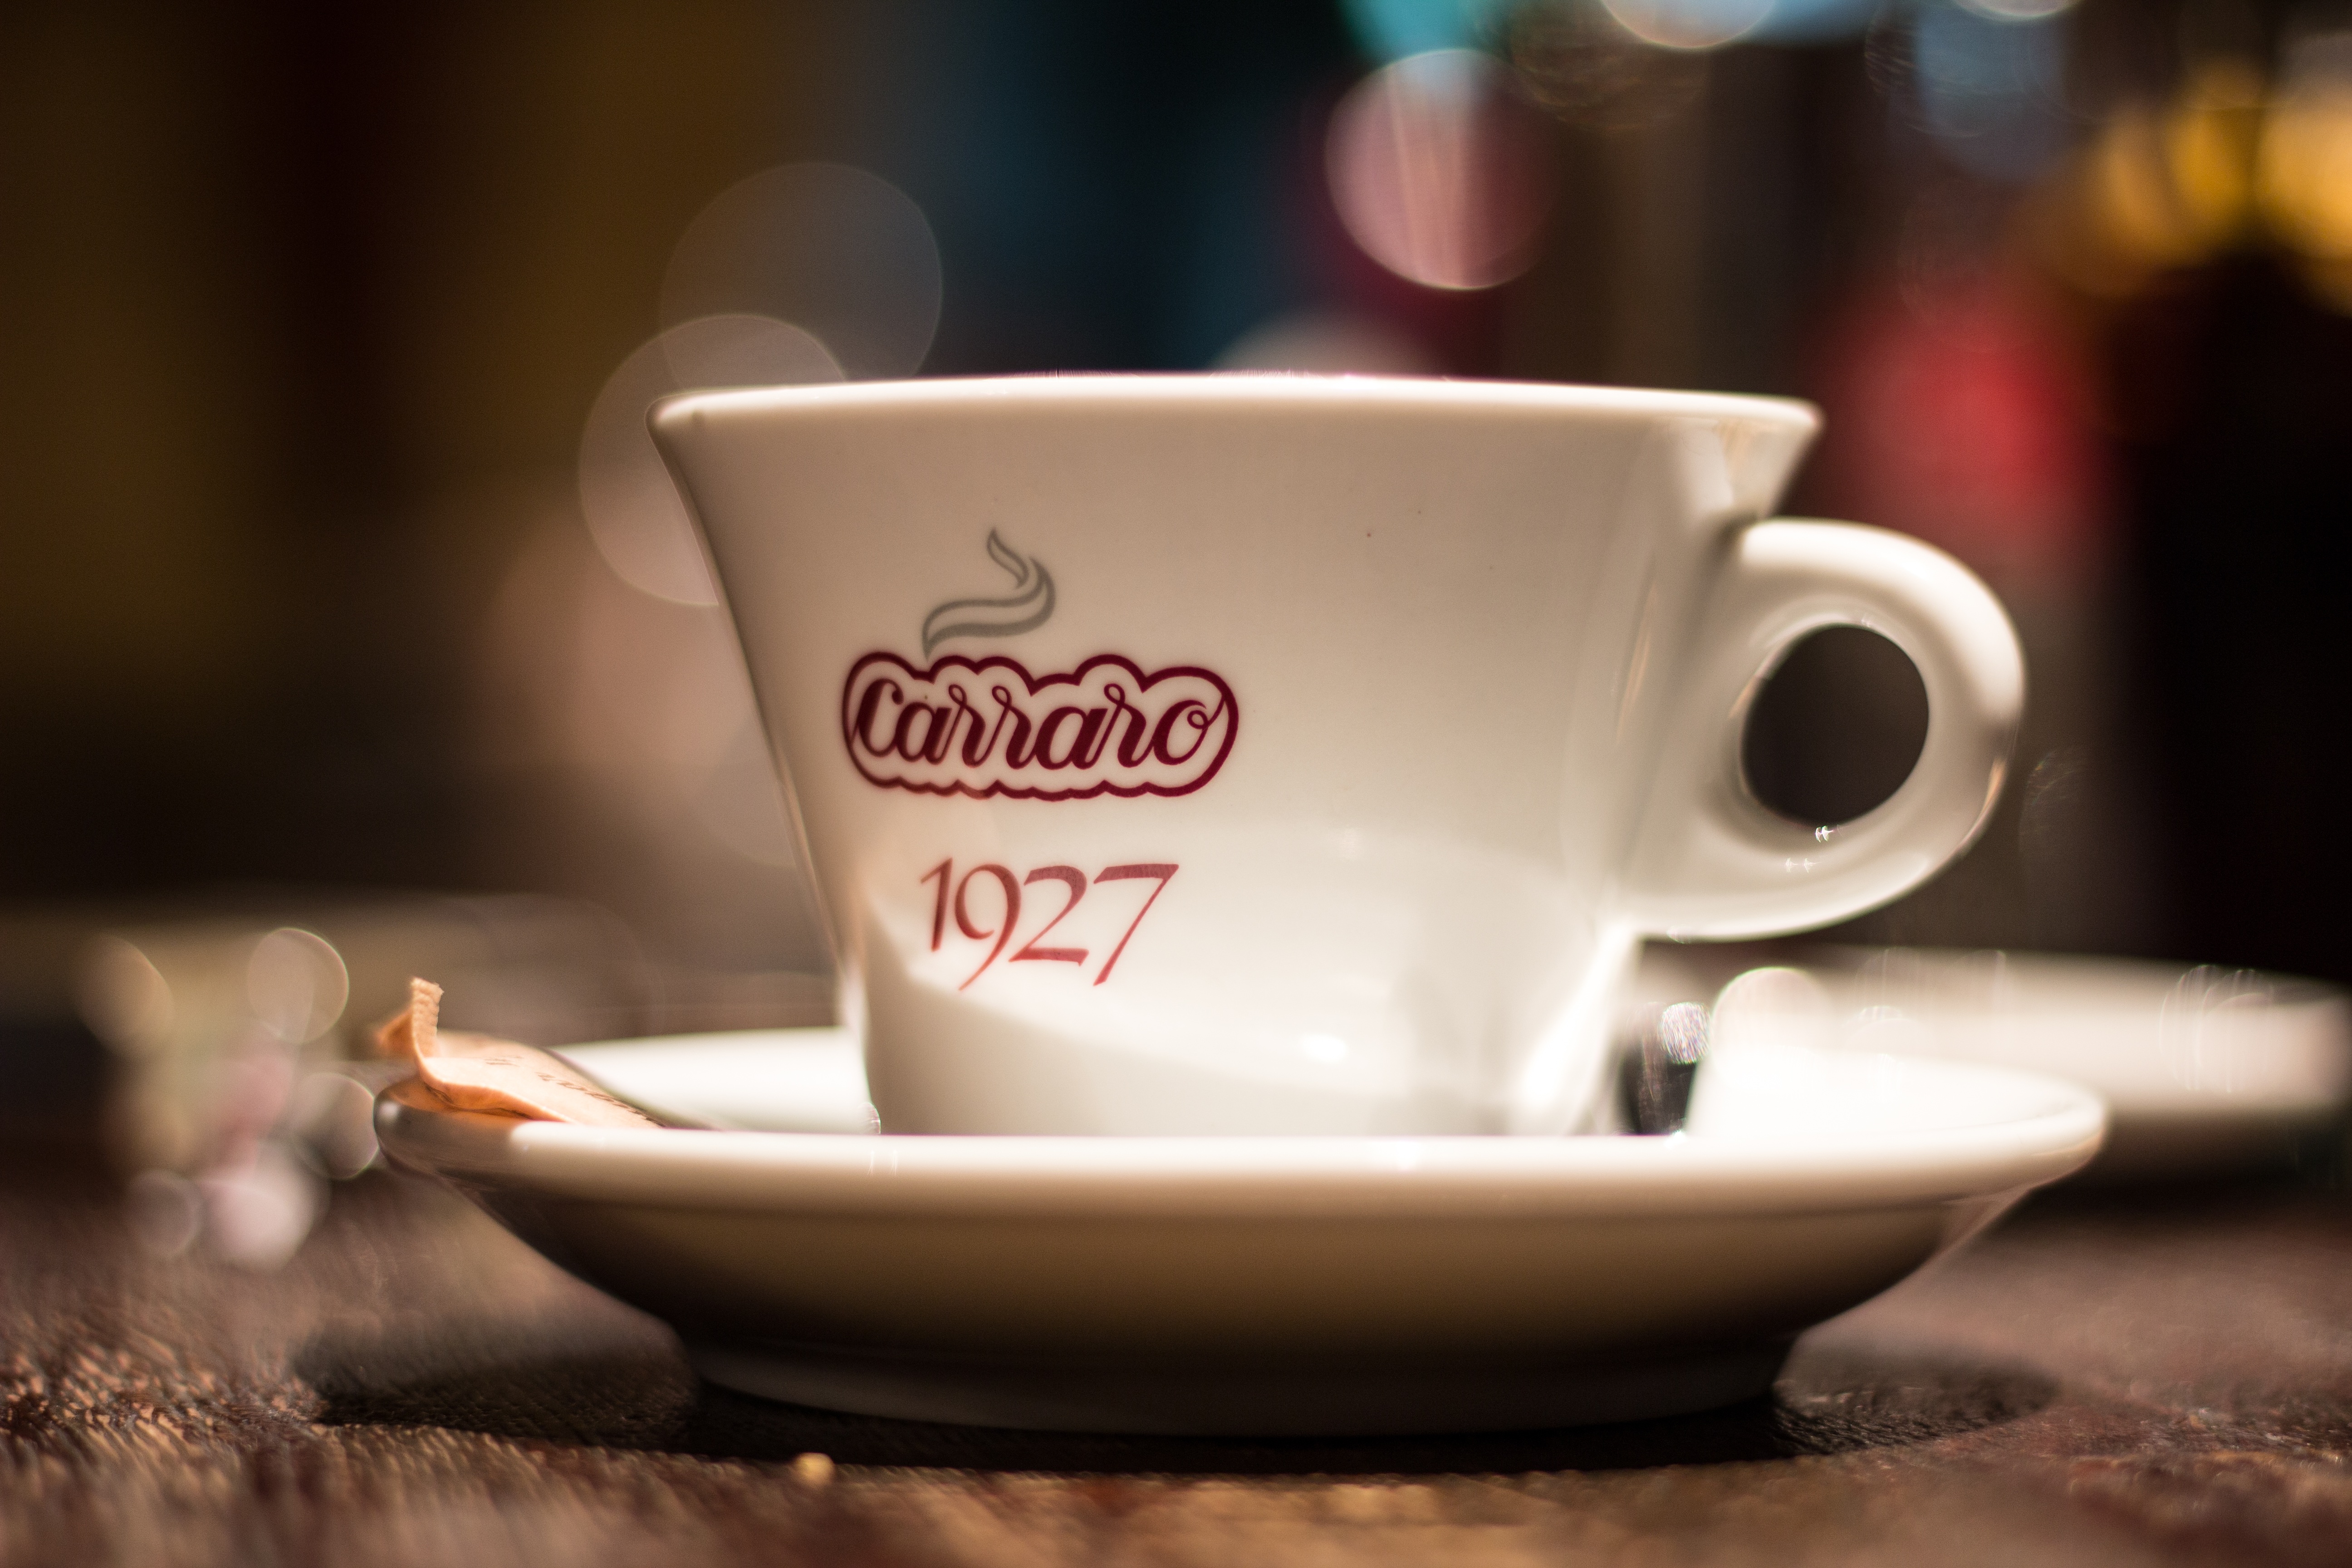
cafe, coffee, morning, cup, cappuccino, drink, espresso, coffee cup, caffeine, flavor, bokeh background